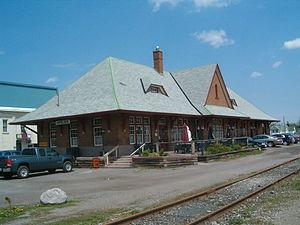
La gare de Havelock à Havelock, en Ontario, est une ancienne gare du Canadien Pacifique. Elle servait d’un jonction du CP, importante gare pour le service des voyageurs et de marchandises de la région.